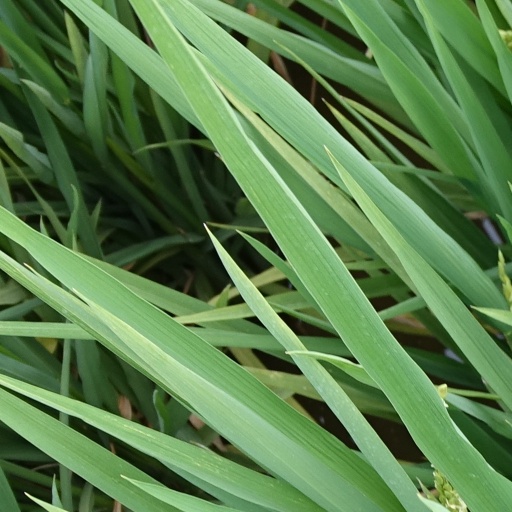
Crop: rice